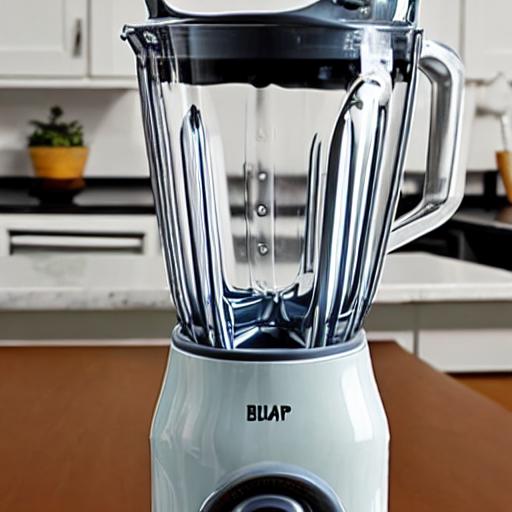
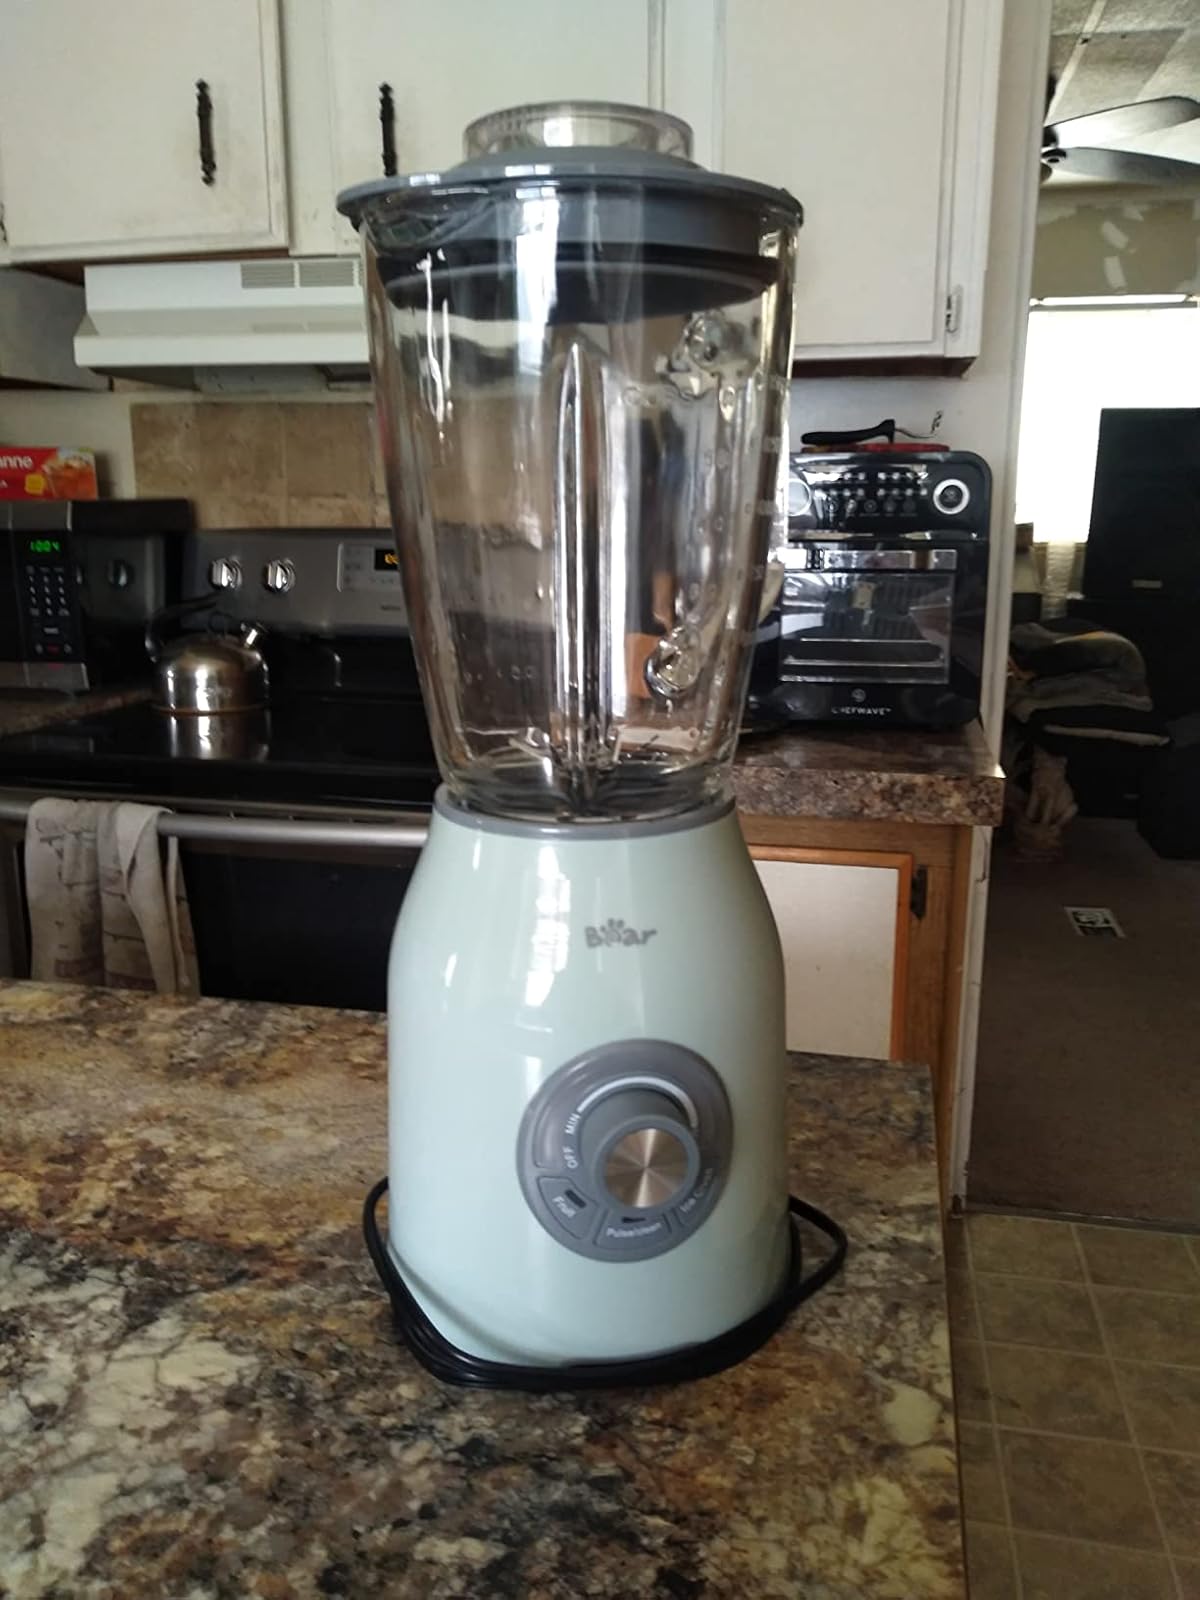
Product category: items_blender
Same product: no